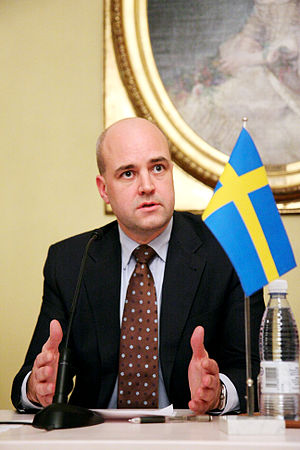
Fredrik Reinfeldt
Fredrik Reinfeldt i 2008
John Fredrik Reinfeldt en svensk liberalkonservativ politiker, der var Sveriges statsminister fra 2006 til 2014. Han var partileder for det liberal-konservative parti Moderaterne fra 2003 til 2015.